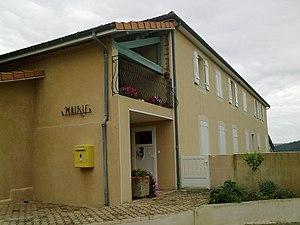
Ségos
Ségos est une commune française située dans le département du Gers en région Occitanie.